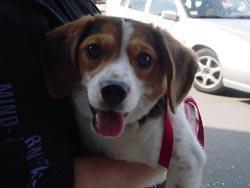
beagle